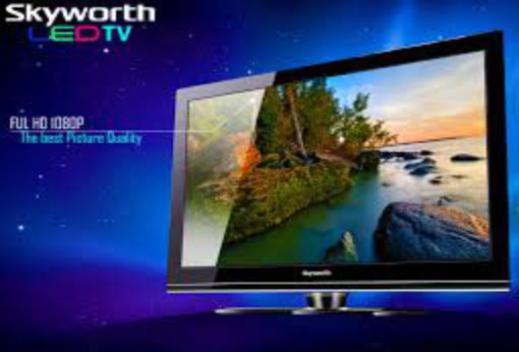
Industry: Electronic